Māori history

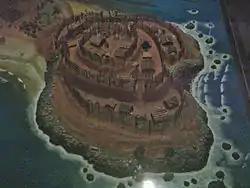
Model of a (hillfort) built on a headland. proliferated as competition and warfare increased among a growing population.

The best-known and most extensively studied Archaic site is at Wairau Bar in the South Island. The site is similar to eastern Polynesian nucleated villages and is the only New Zealand archaeological site containing the bones of people who were born elsewhere. Radiocarbon dating of charcoal, human bone, moa bone, estuarine shells and moa eggshell has produced a wide range of date estimates, from the early 13th to the early 15th centuries, many of which might be contaminated by "inbuilt age" from older carbon which was eaten or absorbed by the sampled organisms. Due to tectonic forces, including several earthquakes and tsunamis since human arrival, some of the Wairau Bar site is now underwater. Work on the Wairau Bar skeletons in 2010 showed that life expectancy was very short, the oldest skeleton being 39 and most people dying in their 20s. Most of the adults showed signs of dietary or infection stress. Anaemia and arthritis were common. Infections such as tuberculosis (TB) may have been present, as the symptoms were present in several skeletons. On average, the adults were taller than other South Pacific people, at for males and for females.